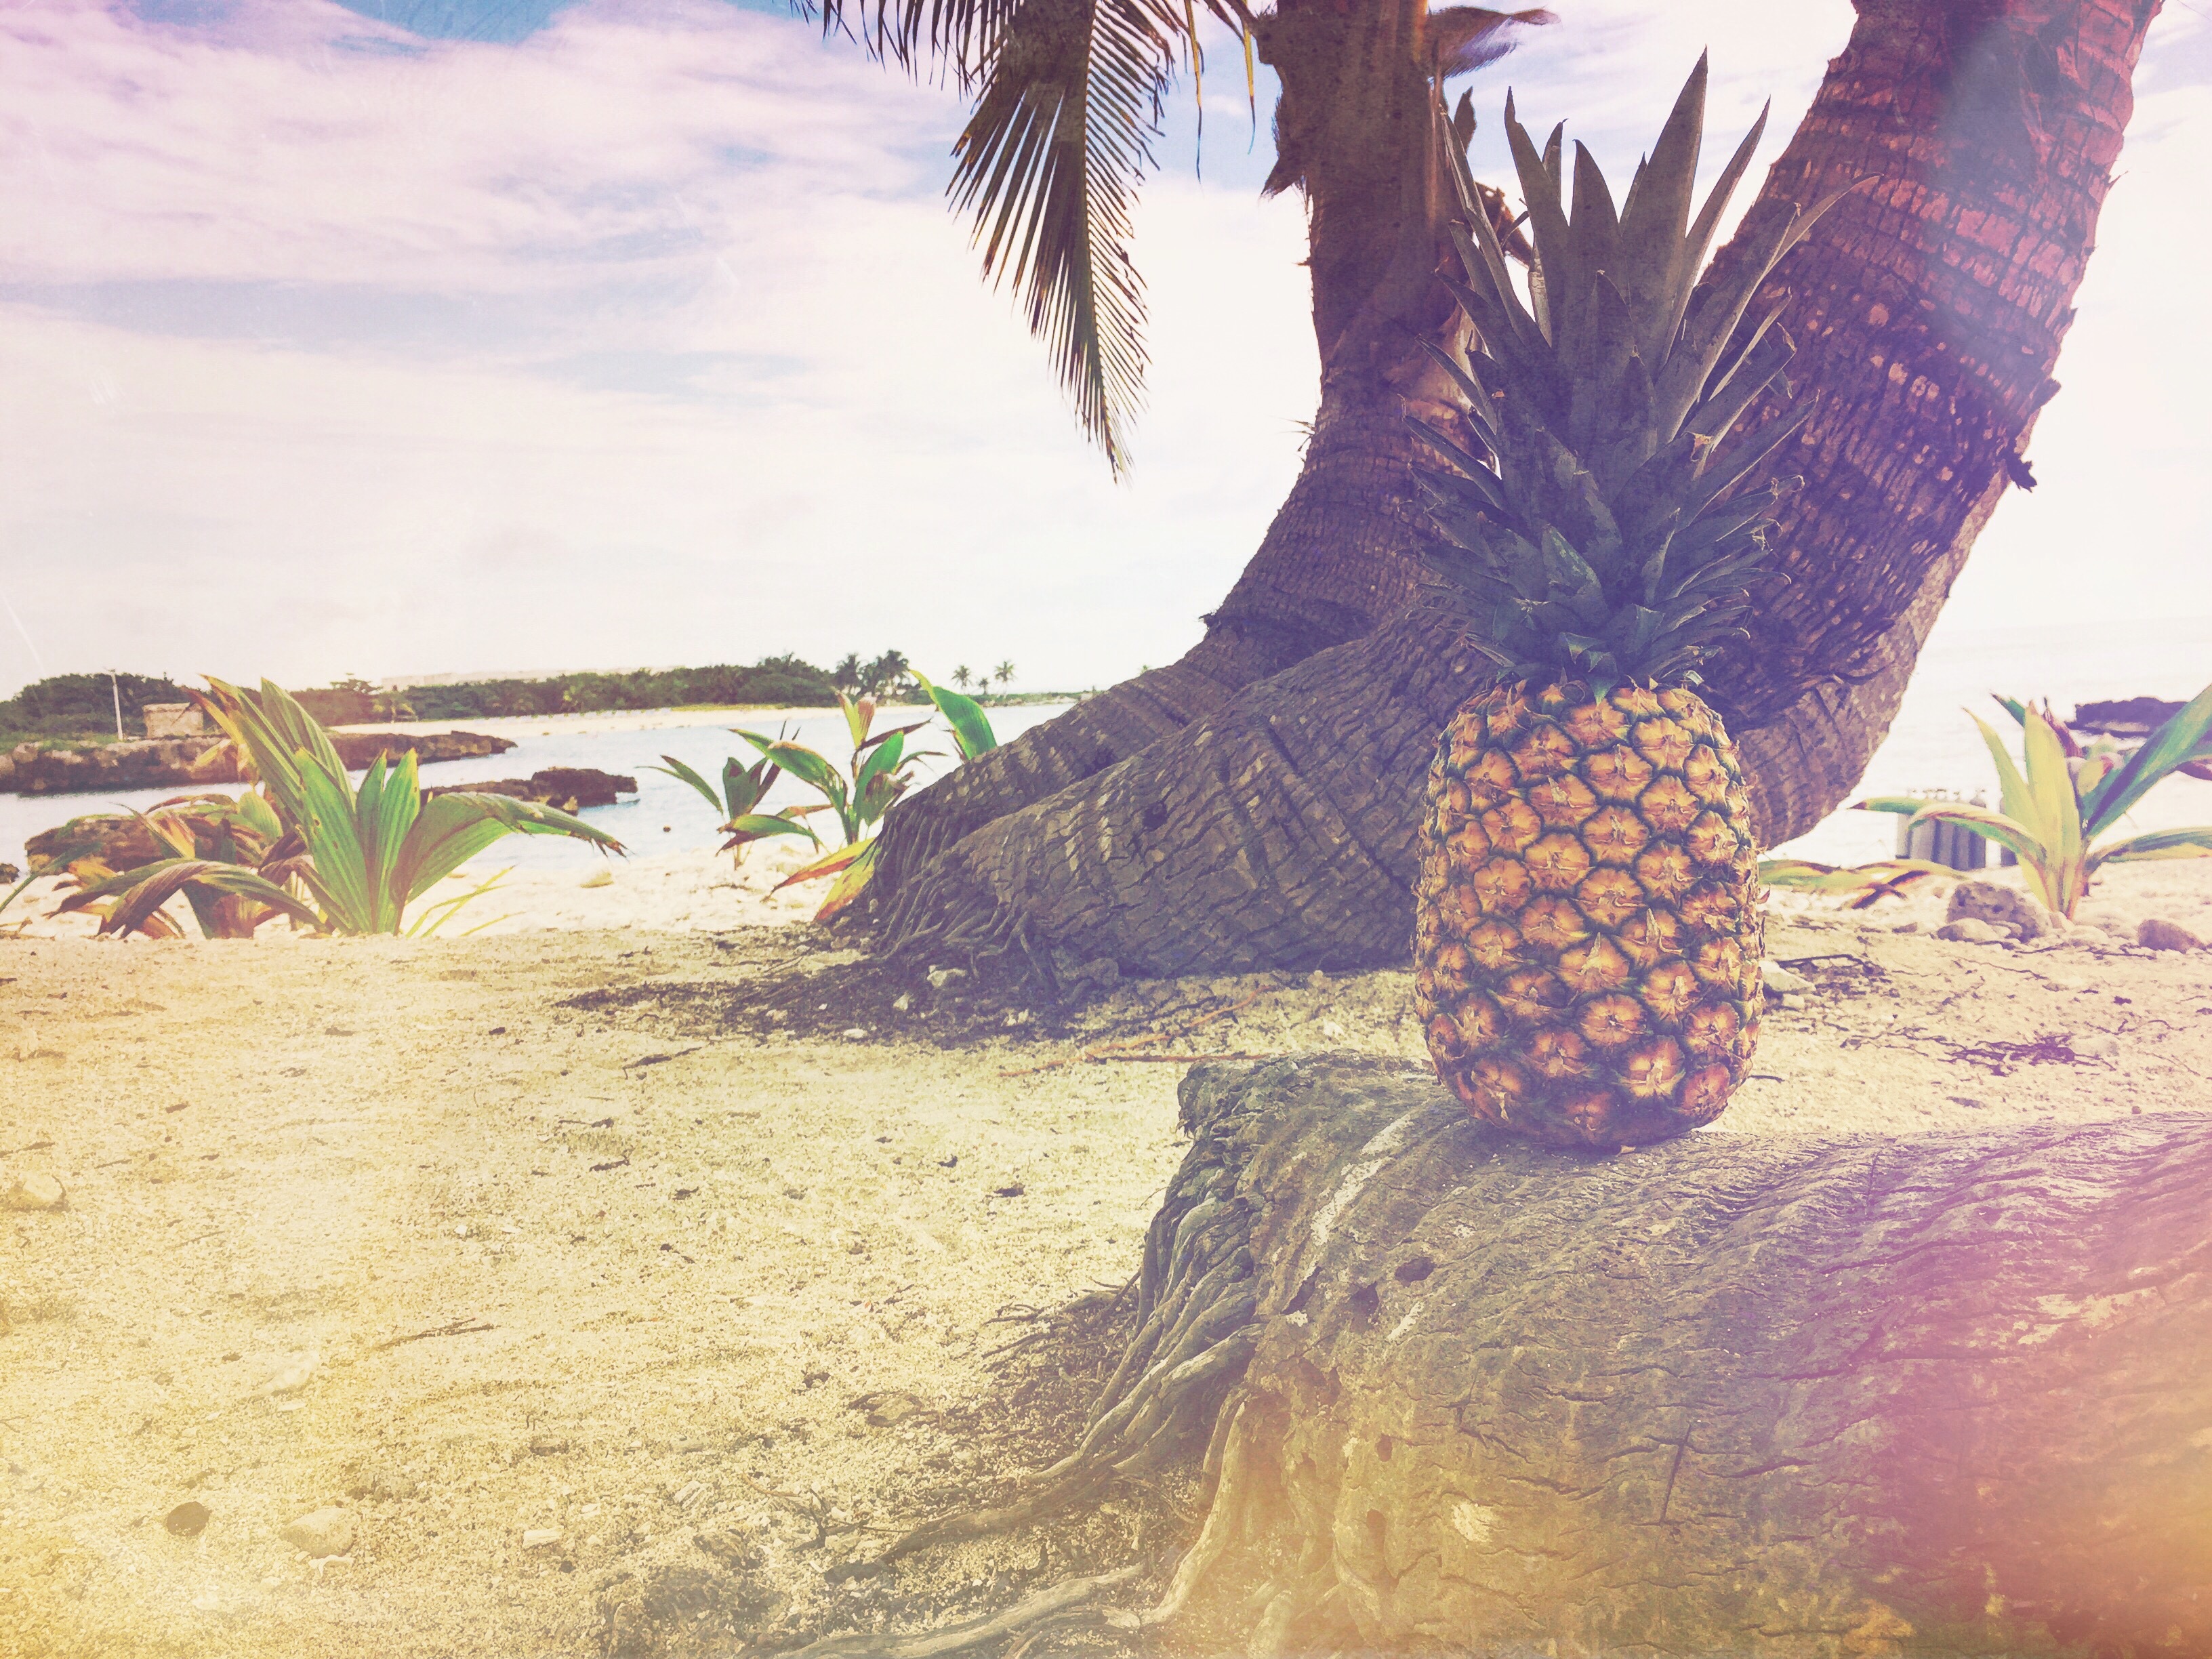
fauna, savanna, screenshot